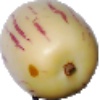
Label: Pepino 1